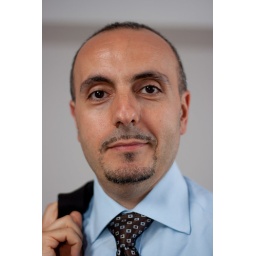
...what happen in the office after 7:00PM&lt;b&gt;strobist info&lt;/b&gt;: one 580EX on the left in a softbox, one 580EX on the right bounced on the wall